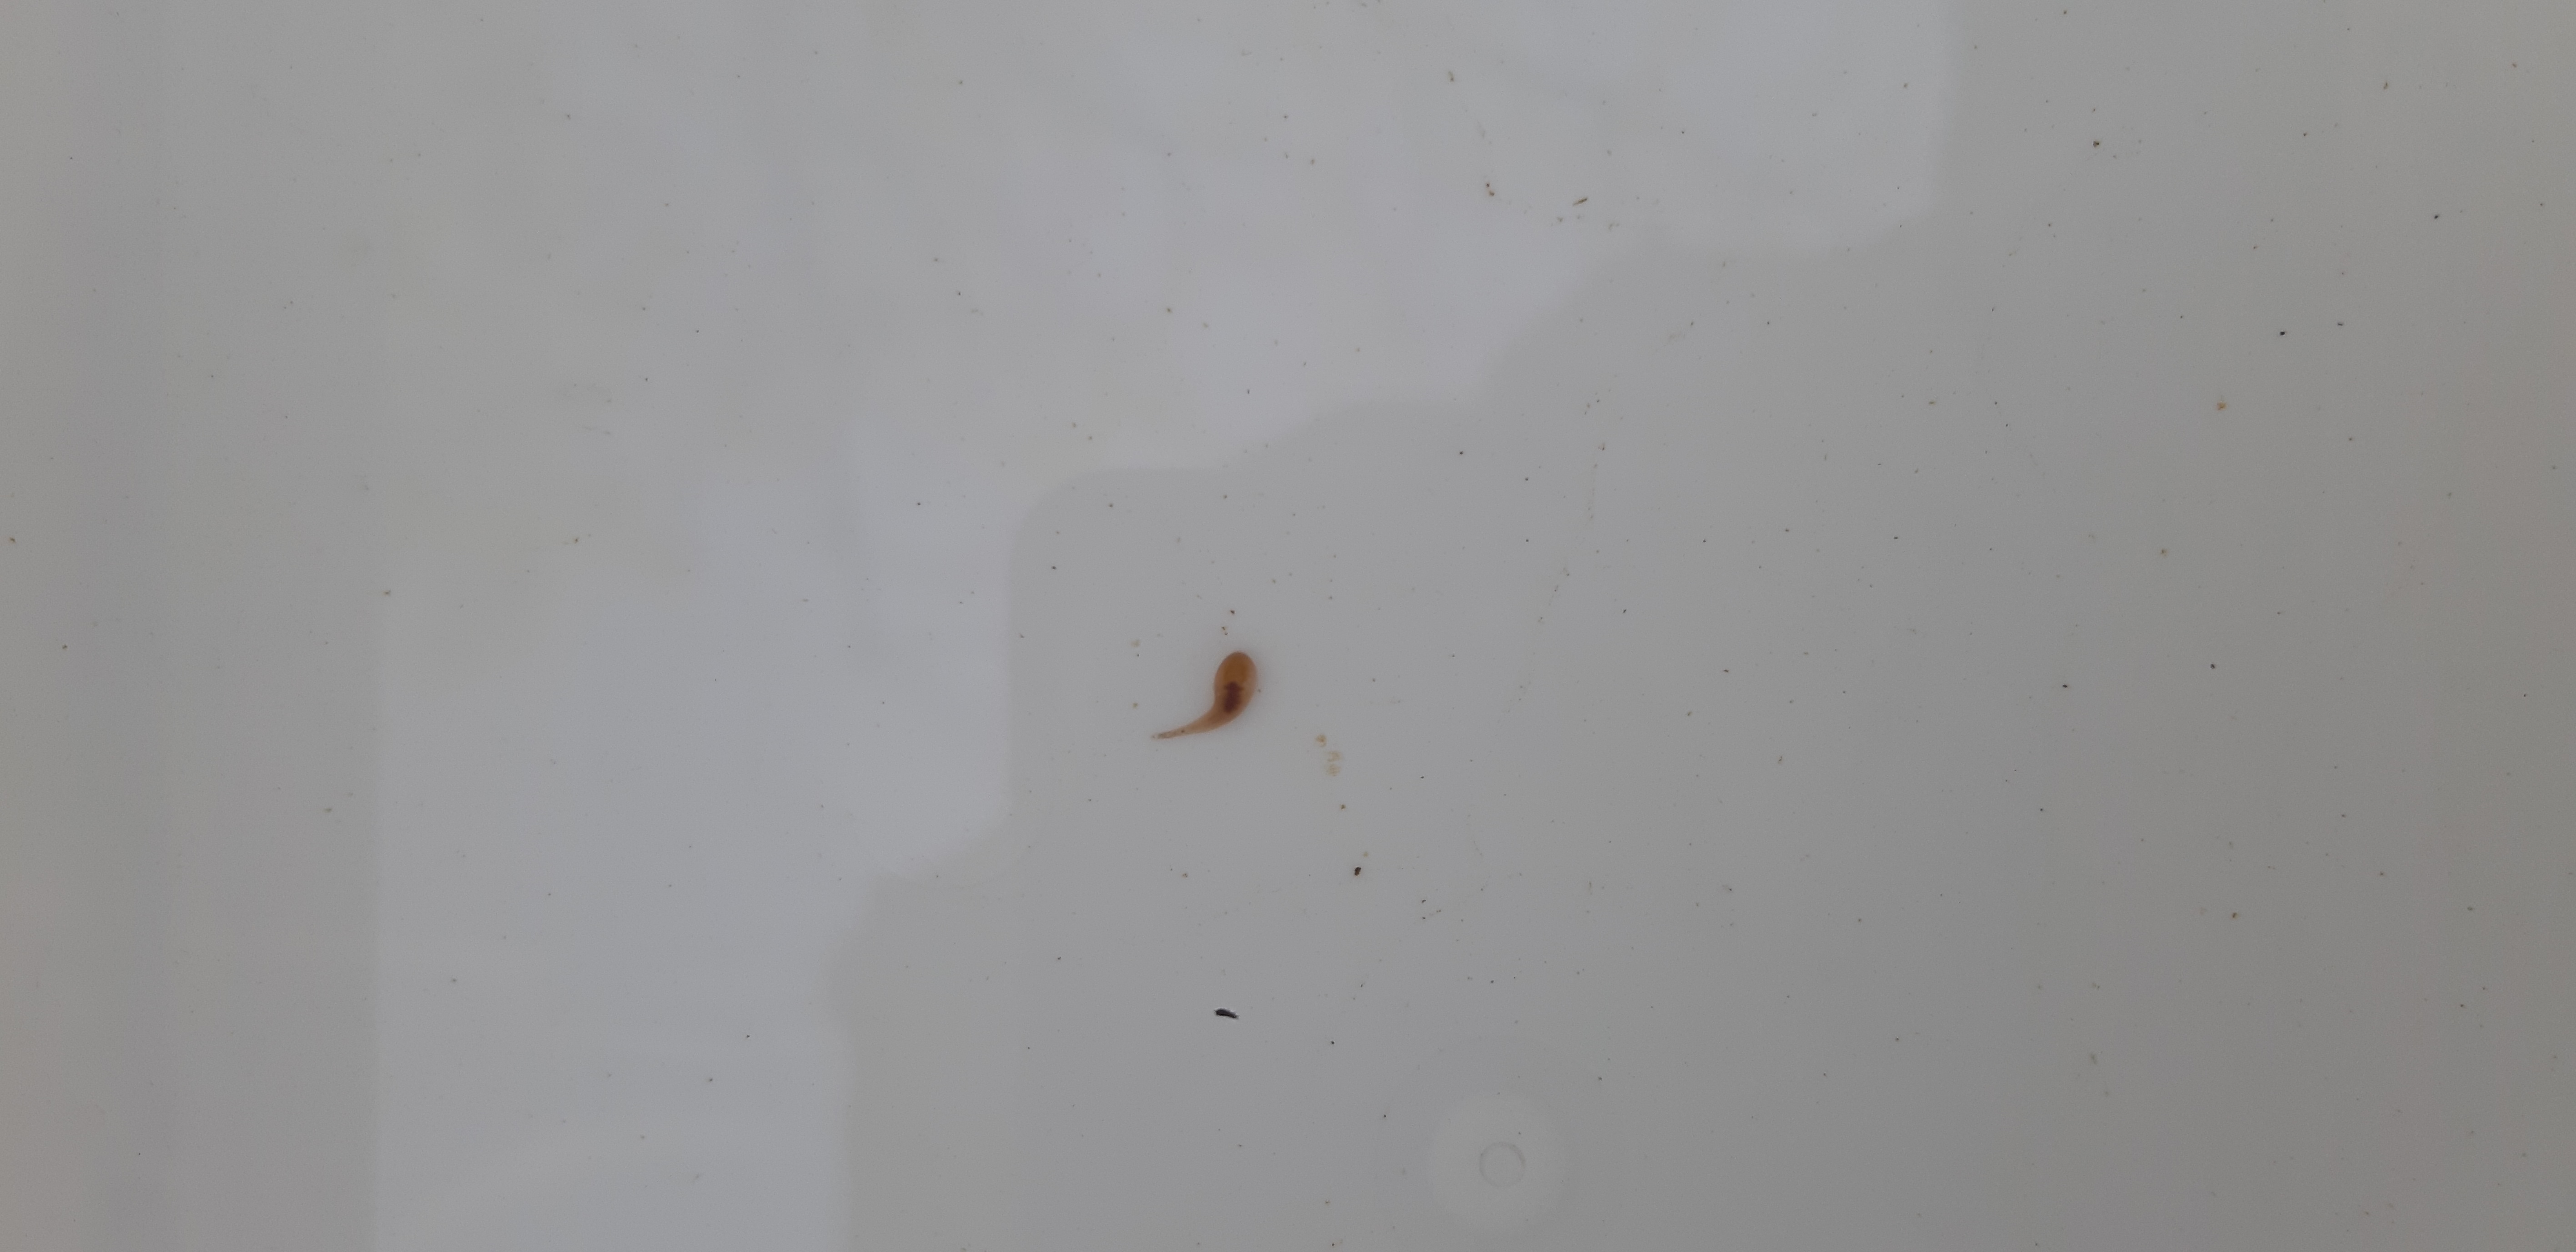
Macroinvertebrate group: leeches